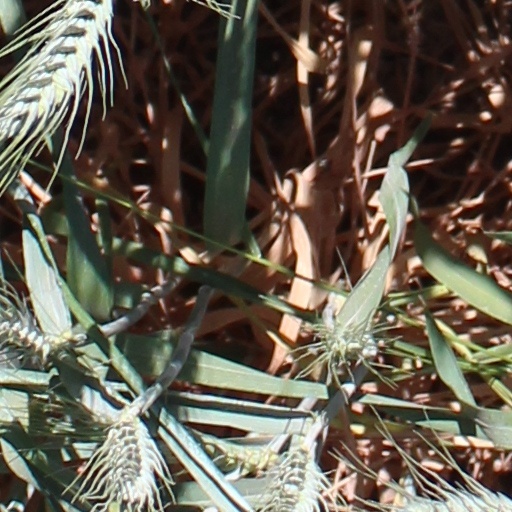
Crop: wheat